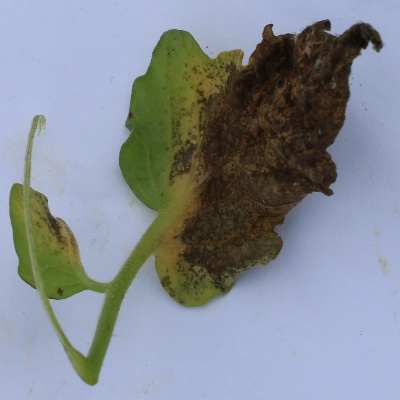
Crop: Tomato
Condition: leaf blight